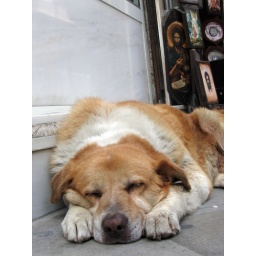
Athens - dog in the street - god always choose the best angel...